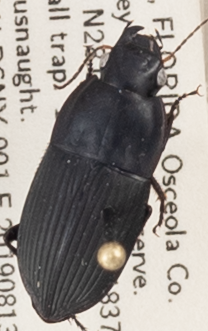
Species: Anisodactylus haplomus
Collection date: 2019-08-13
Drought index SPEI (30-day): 1.45
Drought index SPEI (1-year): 0.71
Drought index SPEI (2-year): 1.69